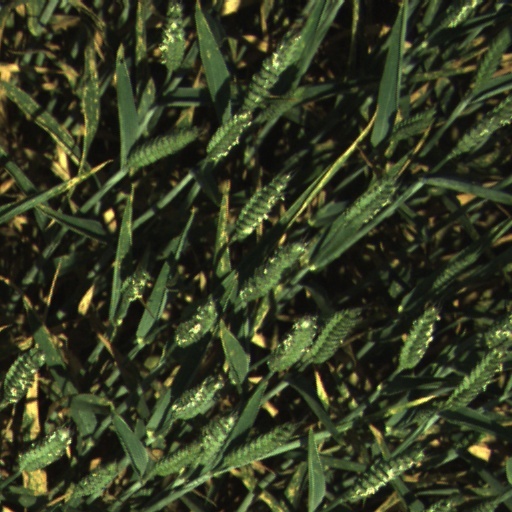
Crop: wheat